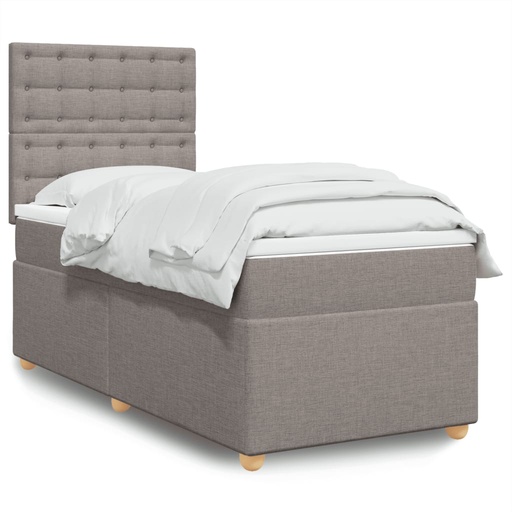
Boxspring met matras stof taupe 80x200 cm
Brand: vidaXL
Category: Furniture > Beds & Accessories > Beds & Bed Frames > Divan Beds & Bed Frames